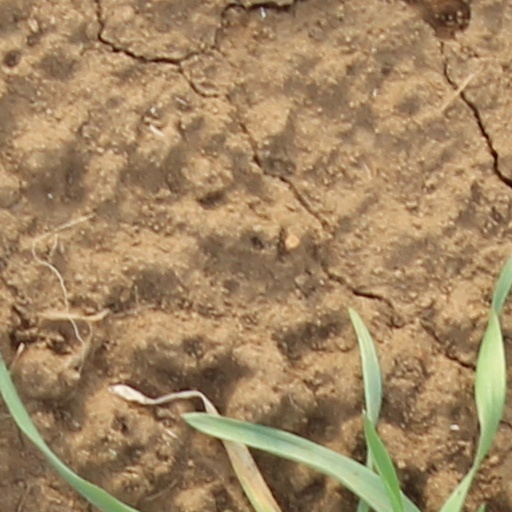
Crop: wheat